Jean Makoun

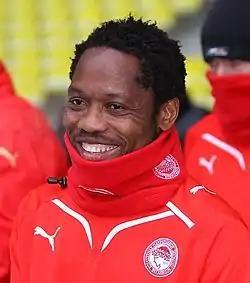
Makoun with Olympiacos in 2012

Jean II Makoun (born 29 May 1983) is a Cameroonian former professional footballer who played as a midfielder. He played for the Cameroon national team from 2003 to 2015.